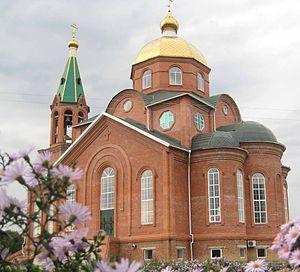
Goulkevitchi est une ville du kraï de Krasnodar, en Russie, et le centre administratif du raïon Goulkevitchski. Sa population s'élevait à 34 645 habitants en 2013.